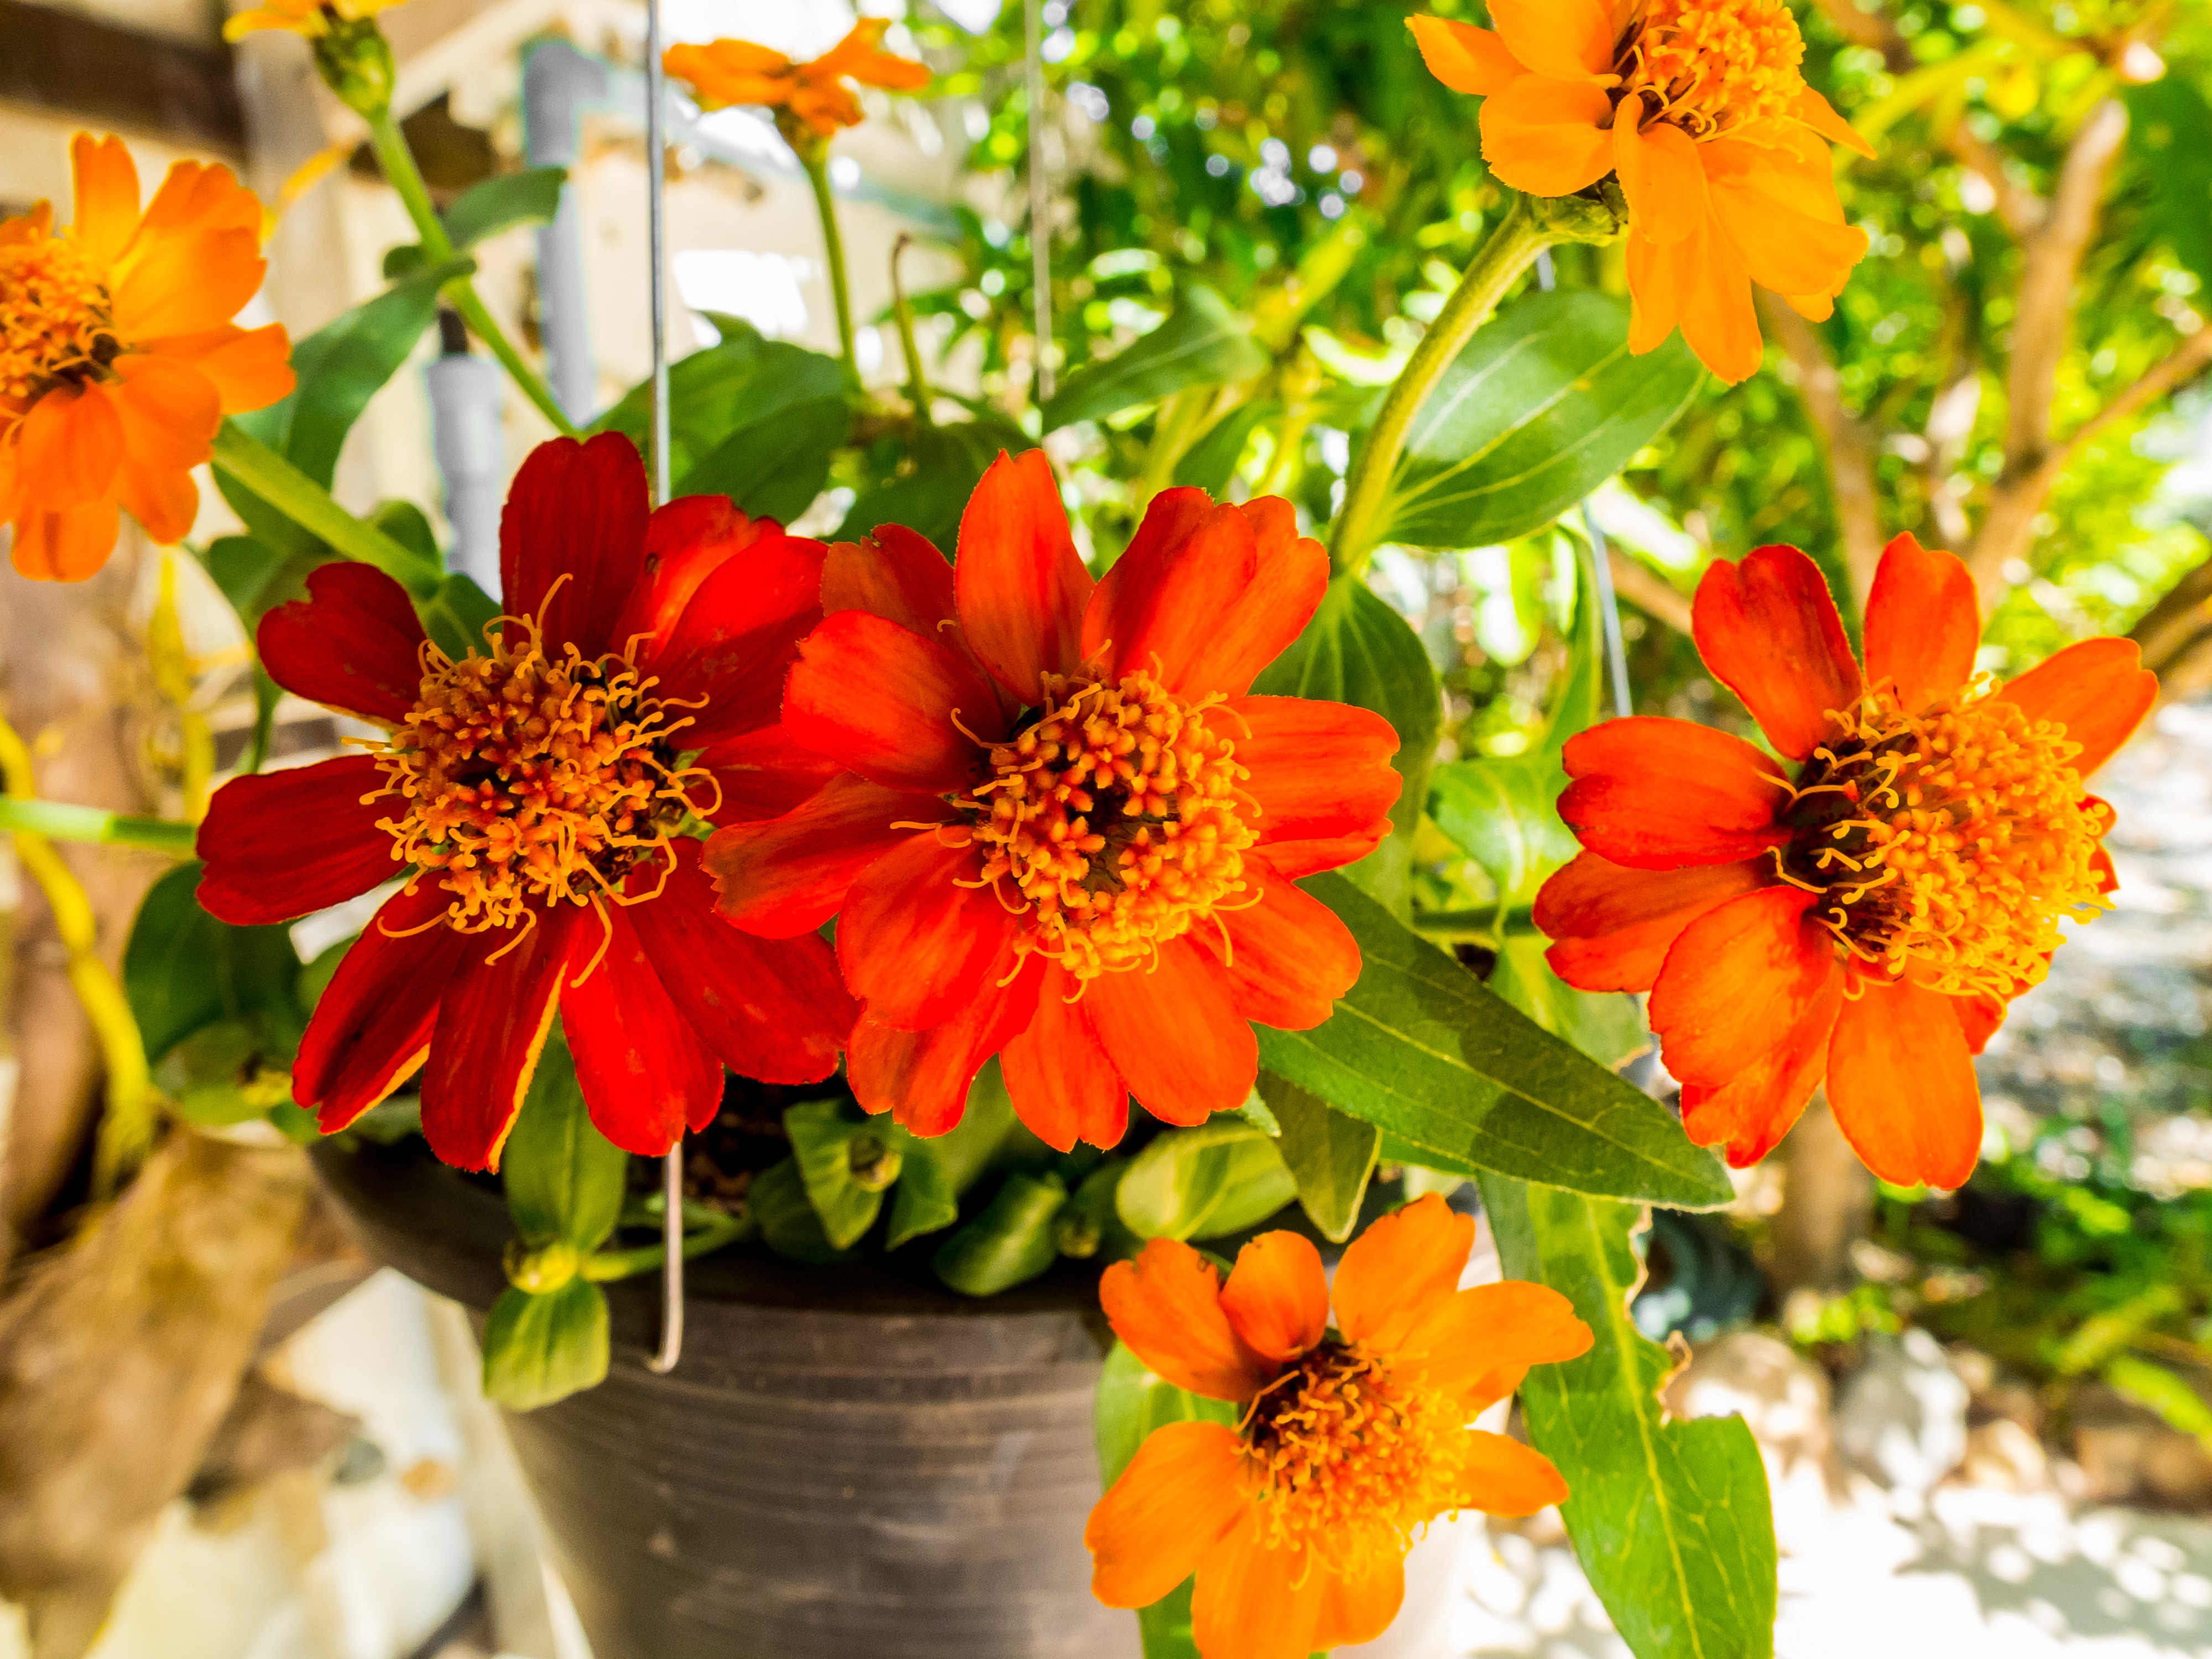
plant, leaf, flower, petal, orange, red, autumn, botany, yellow, flora, season, wildflower, flowers, flowerpot, floristry, macro photography, flowering plant, daisy family, flower bouquet, floral design, annual plant, land plant, flower arranging